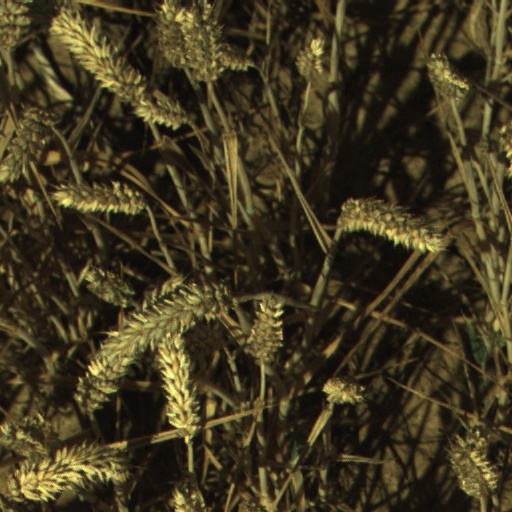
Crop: wheat